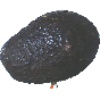
Label: avocado